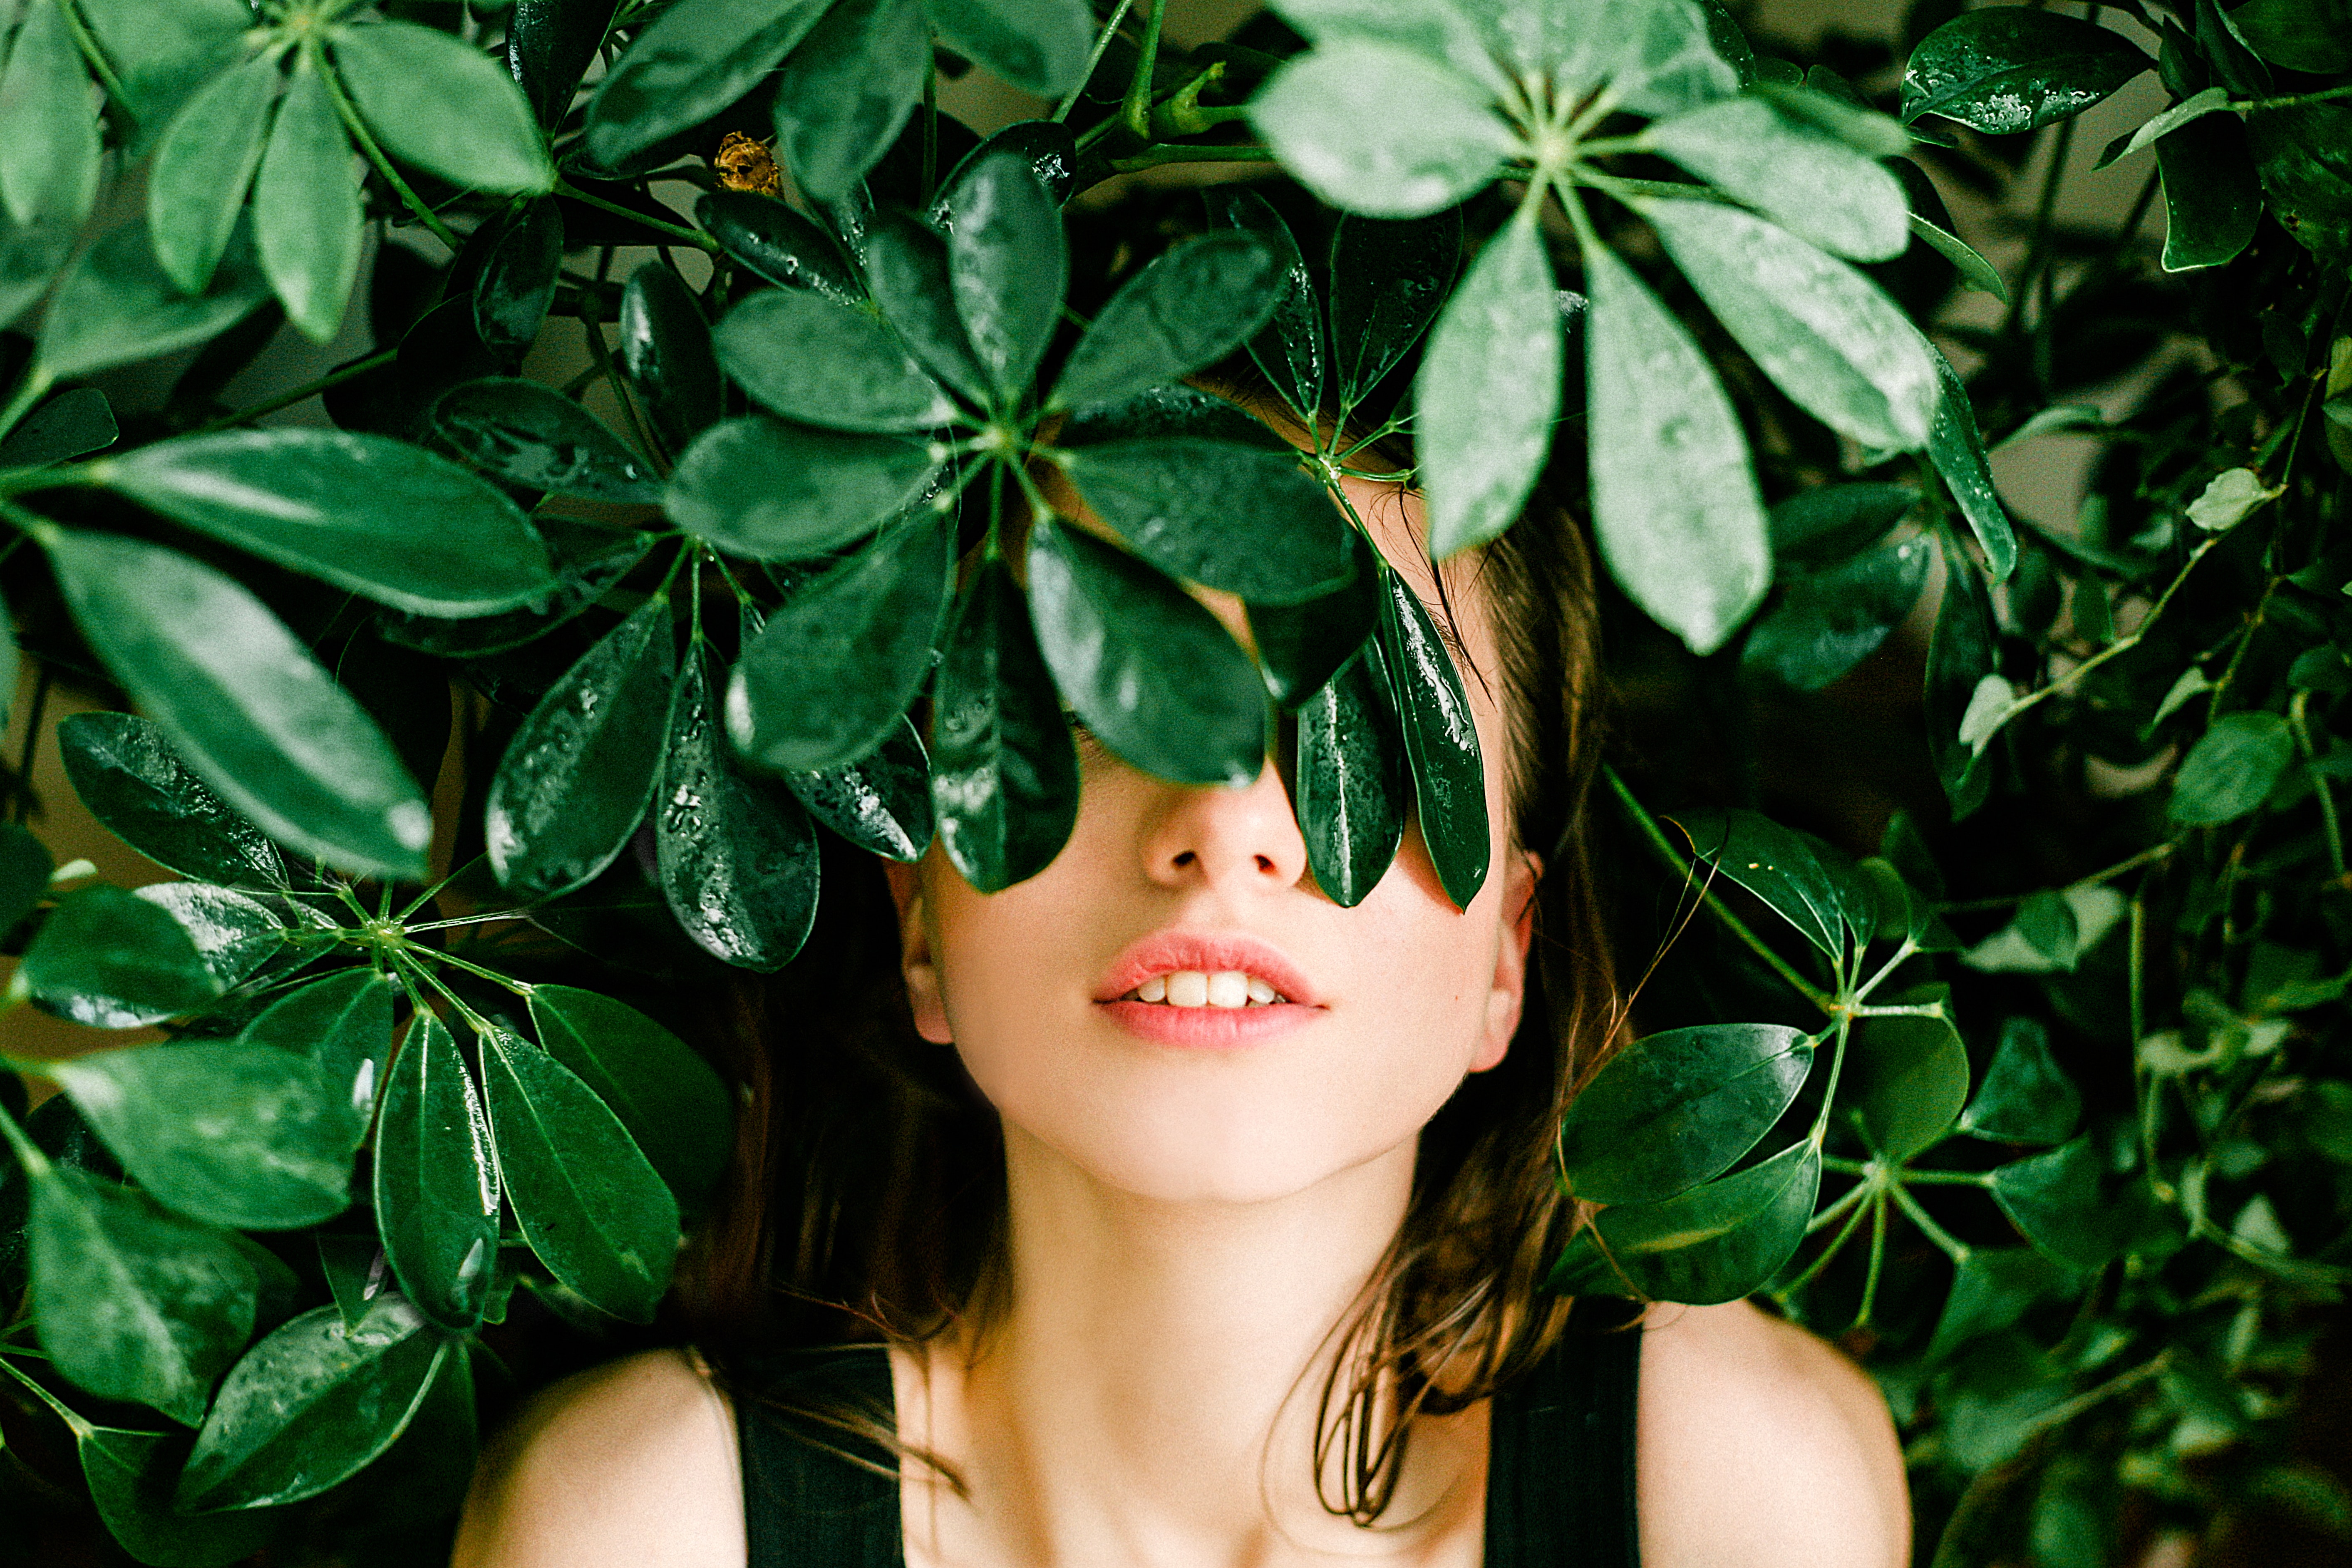
green, leaf, hair, beauty, plant, lip, botany, tree, headgear, organism, photography, flower, ivy, black hair, fashion accessory, hat, hair accessory